Battle Brothers

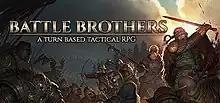

Battle Brothers is a tactical role-playing game developed and published by Overhype Studios. It was released on the PC in 2017, and console versions were released in 2021 and 2022.